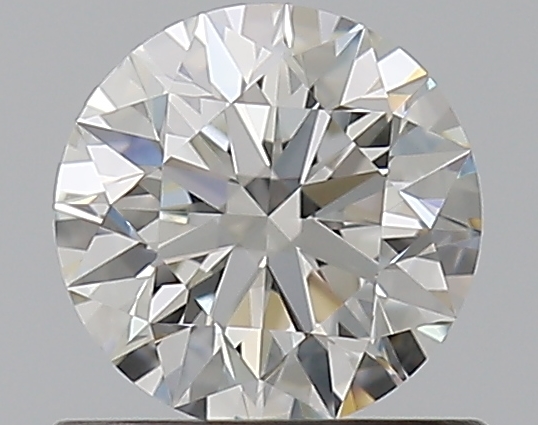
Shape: round
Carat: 0.61
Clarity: VVS2
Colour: I
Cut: EX
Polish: EX
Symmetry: EX
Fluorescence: N
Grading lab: GIA
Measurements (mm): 5.43 x 5.44 x 3.39